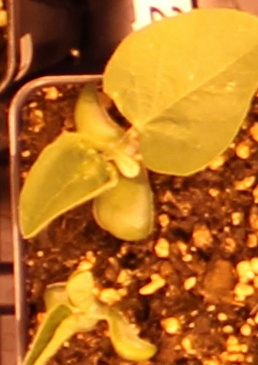
Label: Soybean